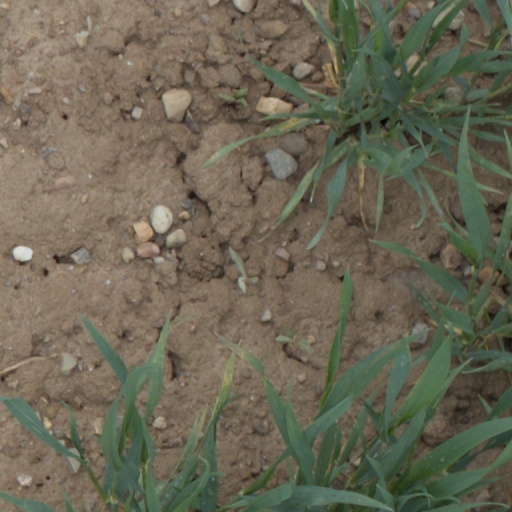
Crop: wheat